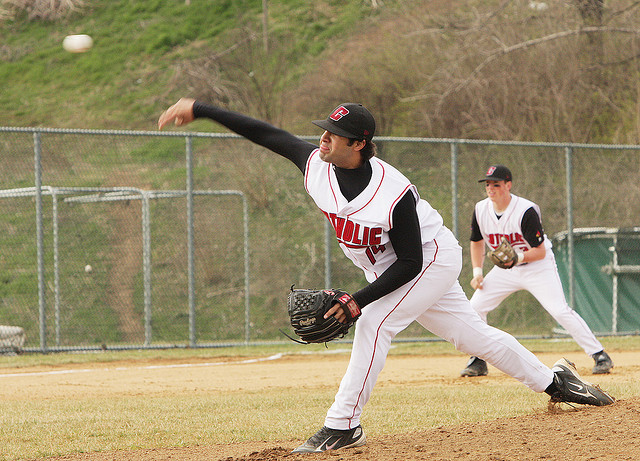
các cầu thủ ném bóng đang luyện tập ở trên sân